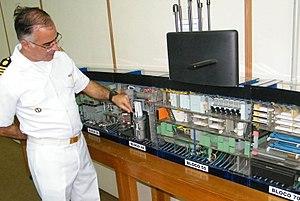
La Marine brésilienne est la branche navale des forces armées brésiliennes. Avec 48 000 hommes et femmes, elle met en œuvre en 2007 environ 90 bateaux. La marine brésilienne dispose d'une force aéronavale qui est constituée de 1 150 personnes, organisée jusqu'en 2018 autour du NAe São Paulo, et utilisant des Douglas A-4 Skyhawk. Elle dispose également d'un corps de Marines d'environ 24 000 combattants. Son budget de 3,6 milliards de réaux en 2008 est le plus important des trois armes de ce pays.